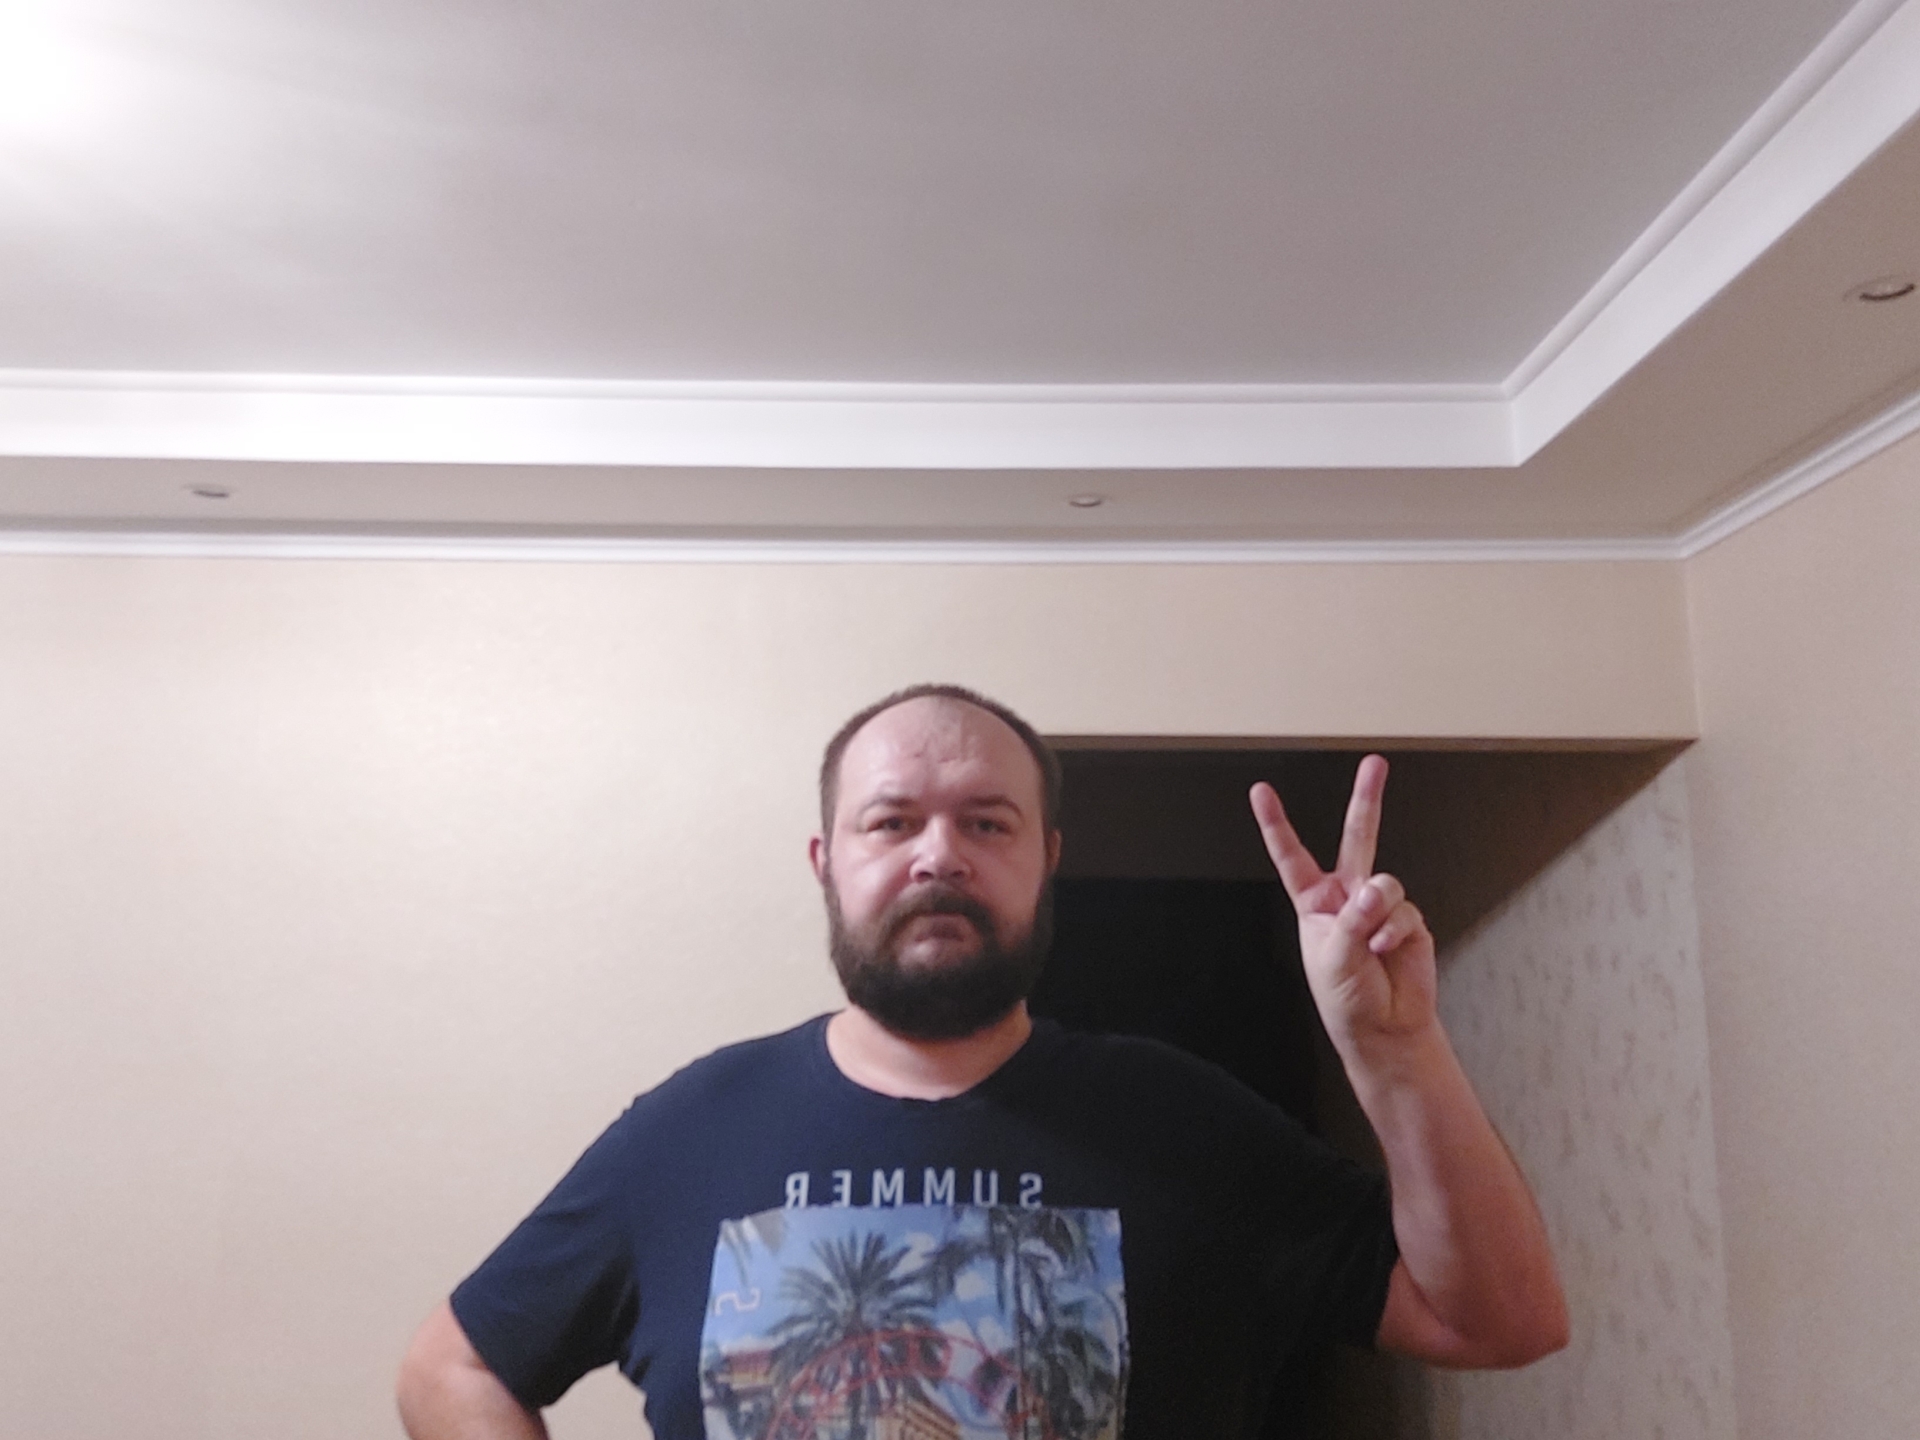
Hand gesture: peace